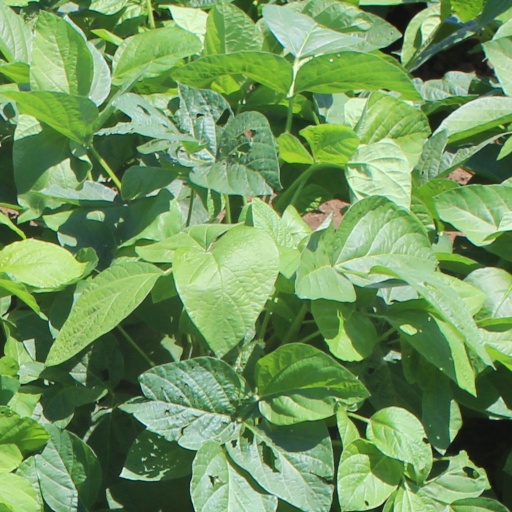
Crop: soybean